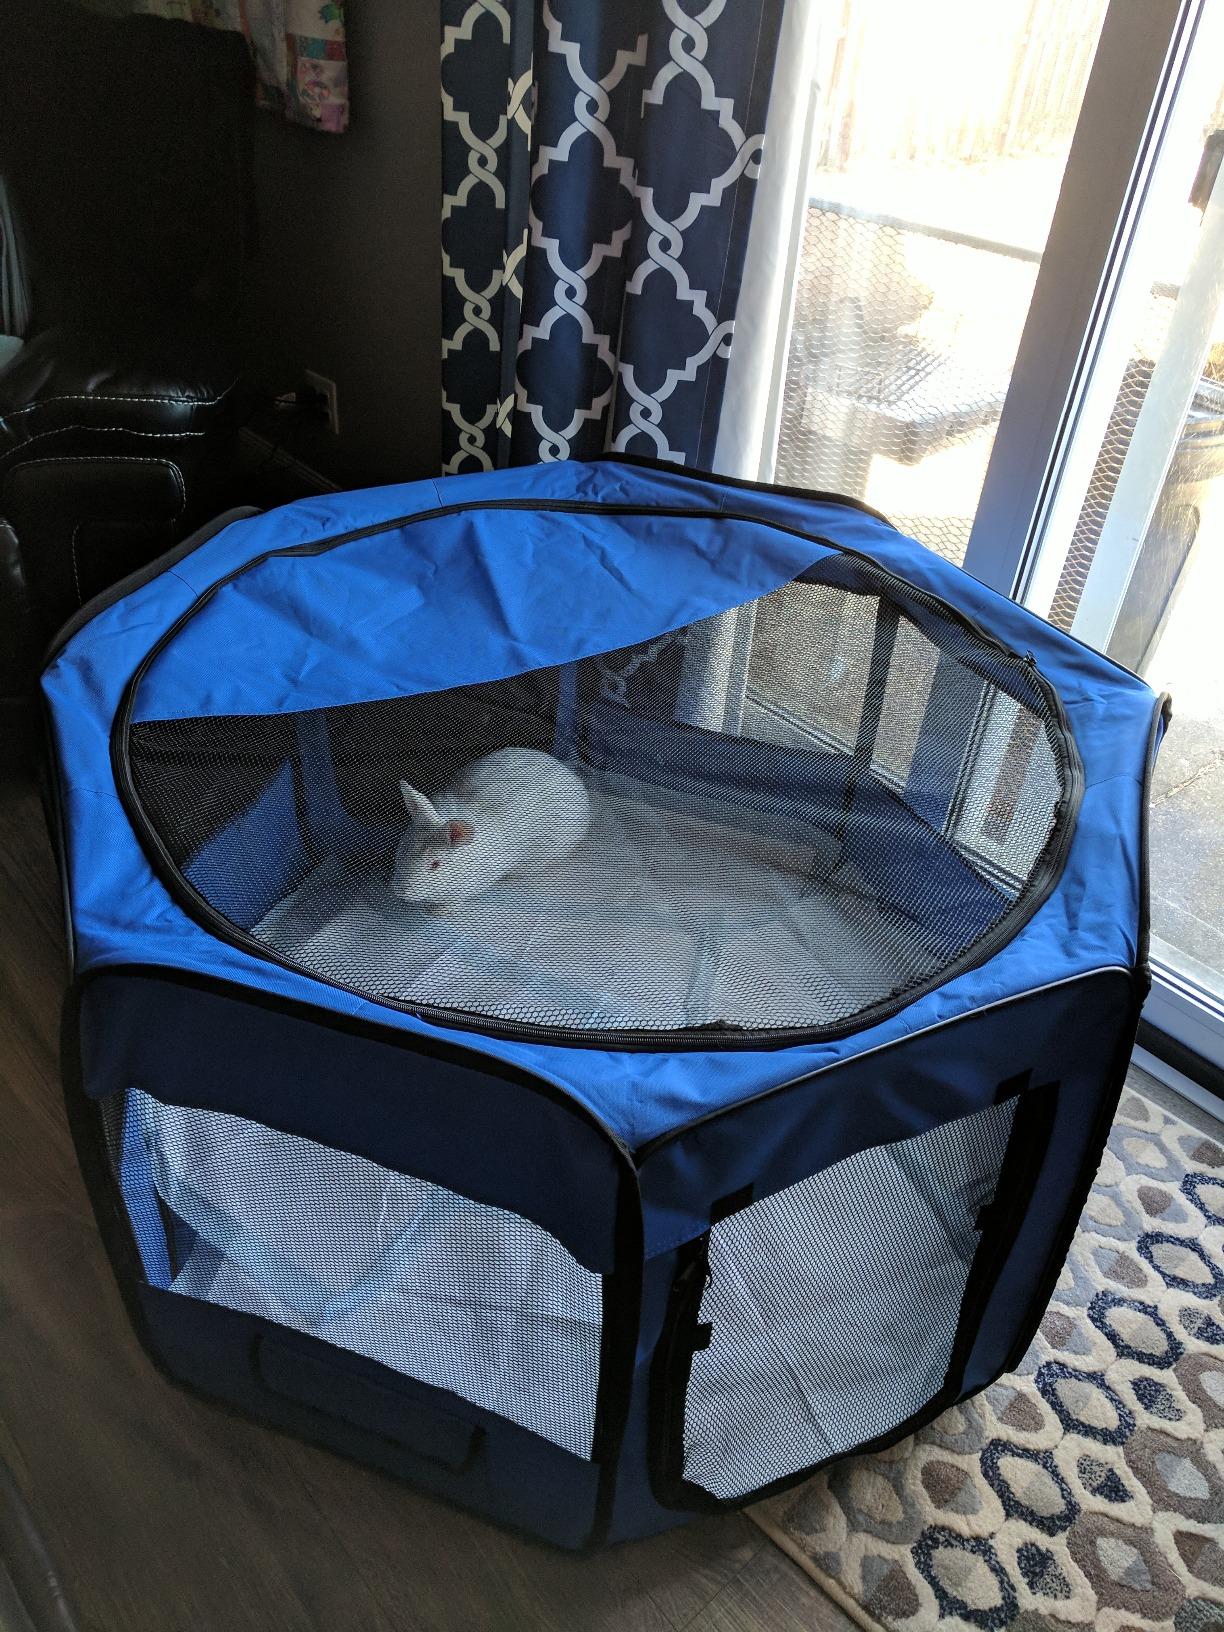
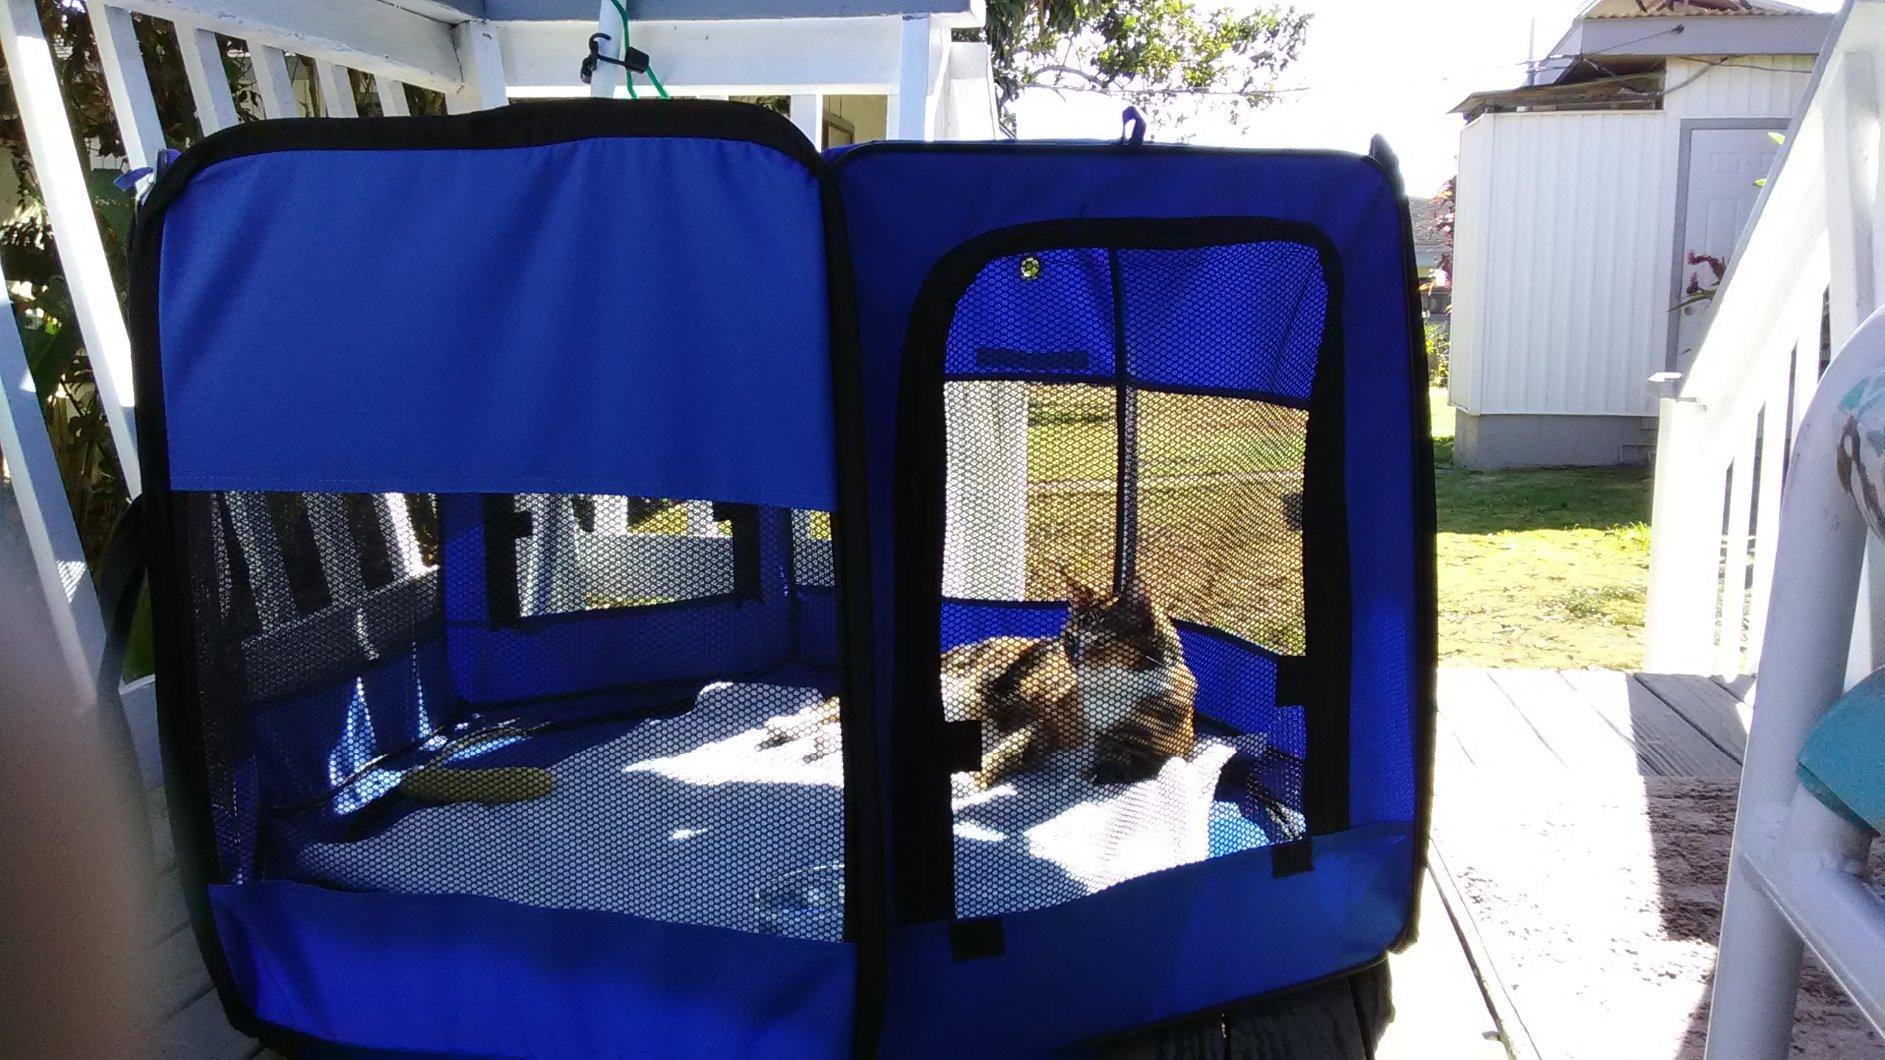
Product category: items_kennel
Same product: yes